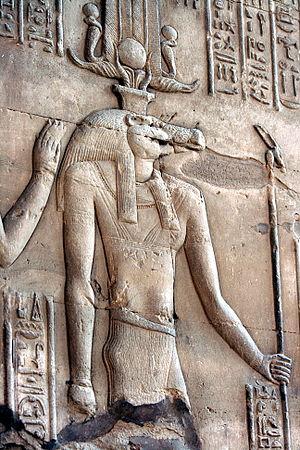
Crocodilia, est un ordre de reptiles aquatiques ovipares et carnivores qui vivent dans les zones tropicales et subtropicales de la planète. Ils sont apparus sous leur forme actuelle il y a au moins 167,7 millions d'années, c'est-à-dire vers le milieu du Jurassique. Les conceptions modernes situent l'origine des crocodiliens parmi un sous-groupe d'archosauriens terrestres du Trias ancien, il y a environ 240 Ma. De ce fait, ils sont considérés aujourd'hui comme les plus proches parents des oiseaux, lesquels descendent des dinosaures, autres archosauriens. L'ordre des Crocodilia regroupe tous les crocodiliens actuels, placés en deux ou trois familles : les Crocodylidae, les Alligatoridae et pour certaines classifications les Gavialidae. La systématique de ce groupe est très discutée depuis les années 2000. Bien que le terme « crocodiles » soit parfois utilisé pour l'ensemble de ces animaux, il est moins ambigu d'utiliser le terme « crocodiliens ».